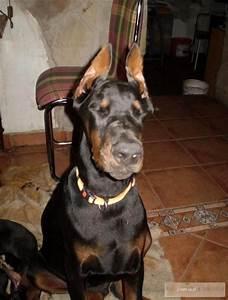
dog